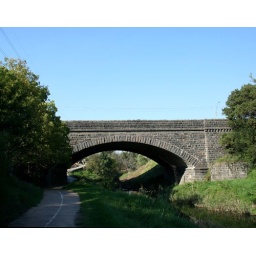
bridge over murray road